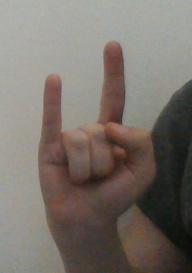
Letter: la